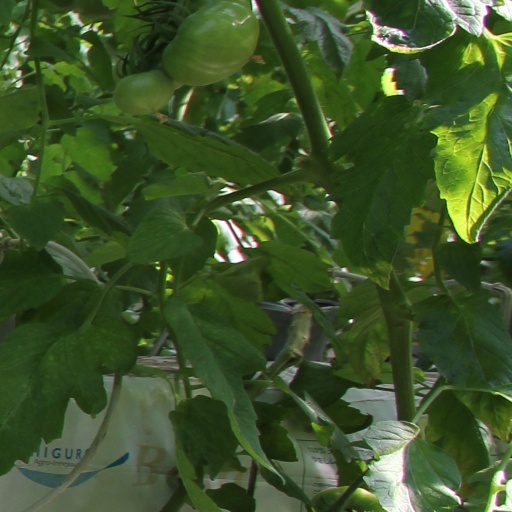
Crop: tomato